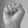
ASL letter: S